Dunham Tavern

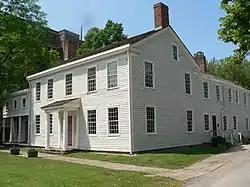
Dunham Tavern

The Dunham Tavern, also known as the Dunham Tavern Museum, is the oldest building in Cleveland, Ohio, located at 6709 Euclid Avenue. Rufus and Jane Pratt Dunham built their first home on the site in 1824, and the existing taproom was built in 1842. It is believed to be the first building constructed on Euclid Avenue east of East 55th Street and the first frame house on the street. It later became a stagecoach stop and tavern.